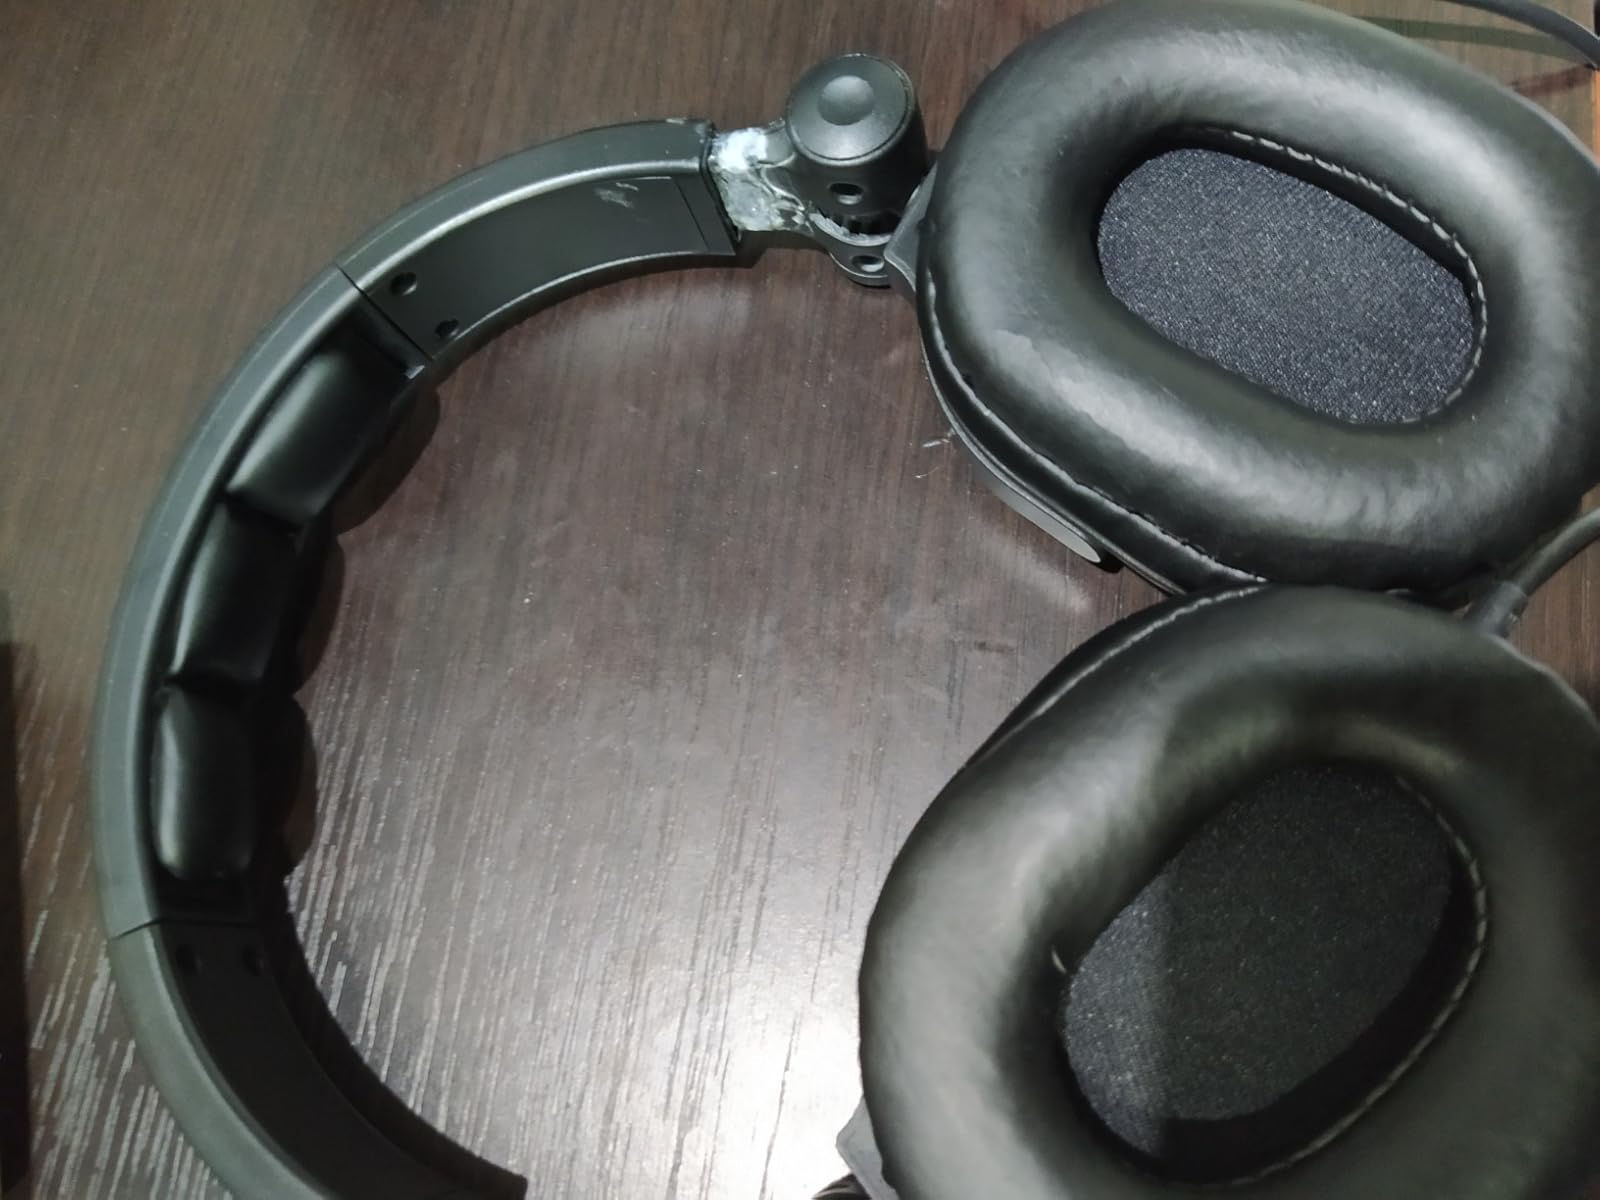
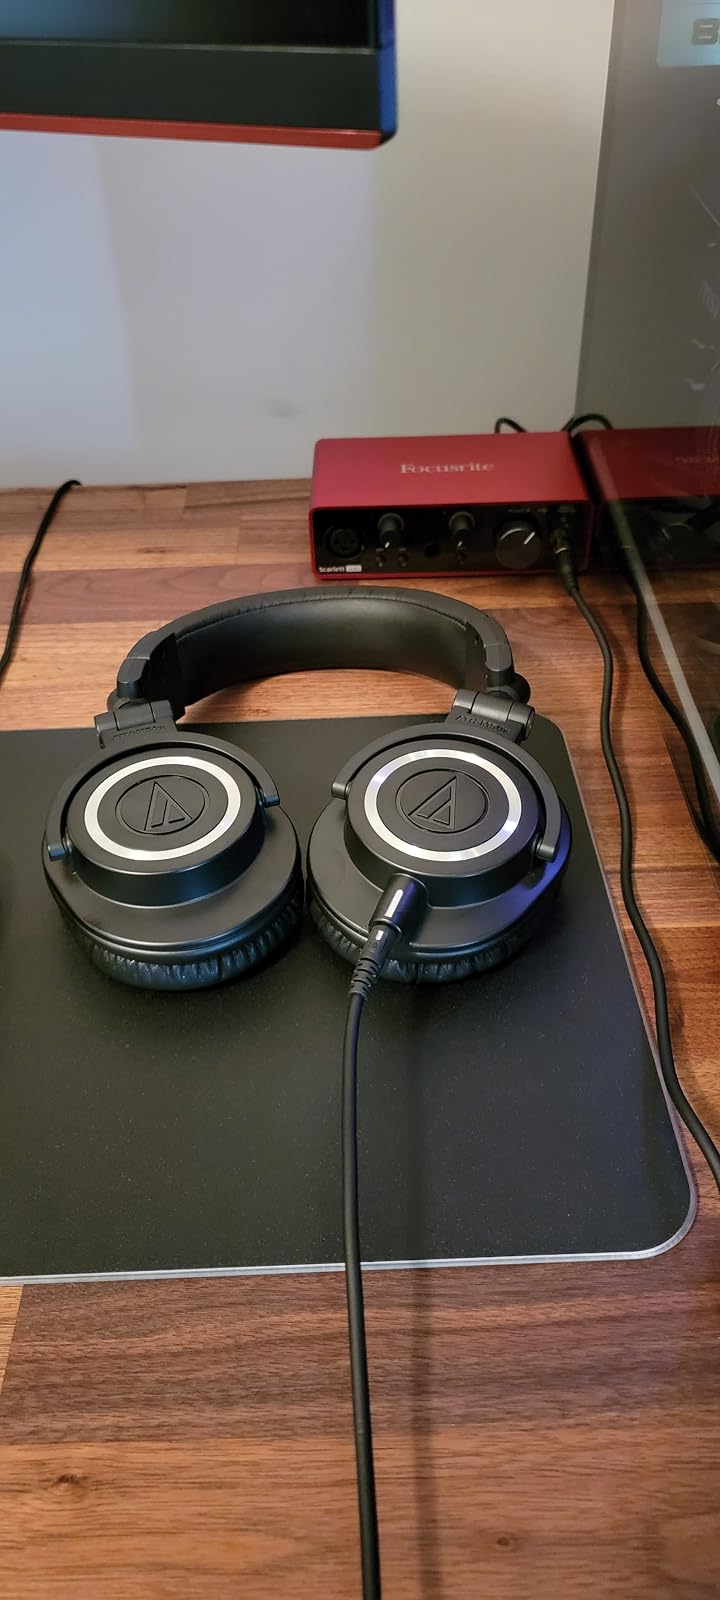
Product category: headphones
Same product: no